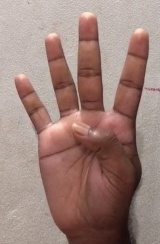
ASL sign: 4